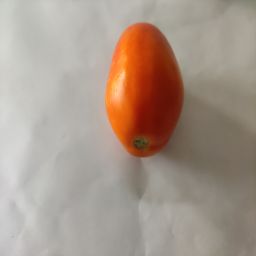
Crop: Tomato
Quality: Ripe